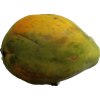
Label: papaya